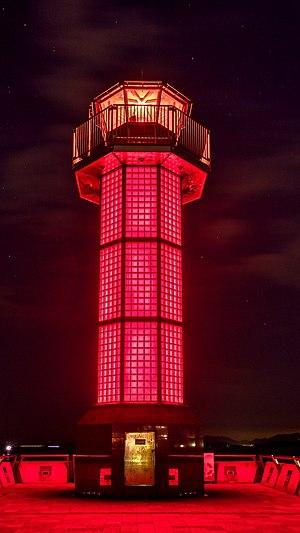
Takamatsu est la capitale de la préfecture de Kagawa, sur l'île de Shikoku, au Japon.